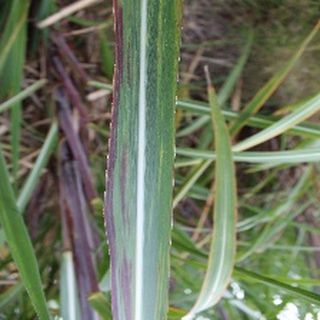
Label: sugarcane_bacterial_blight